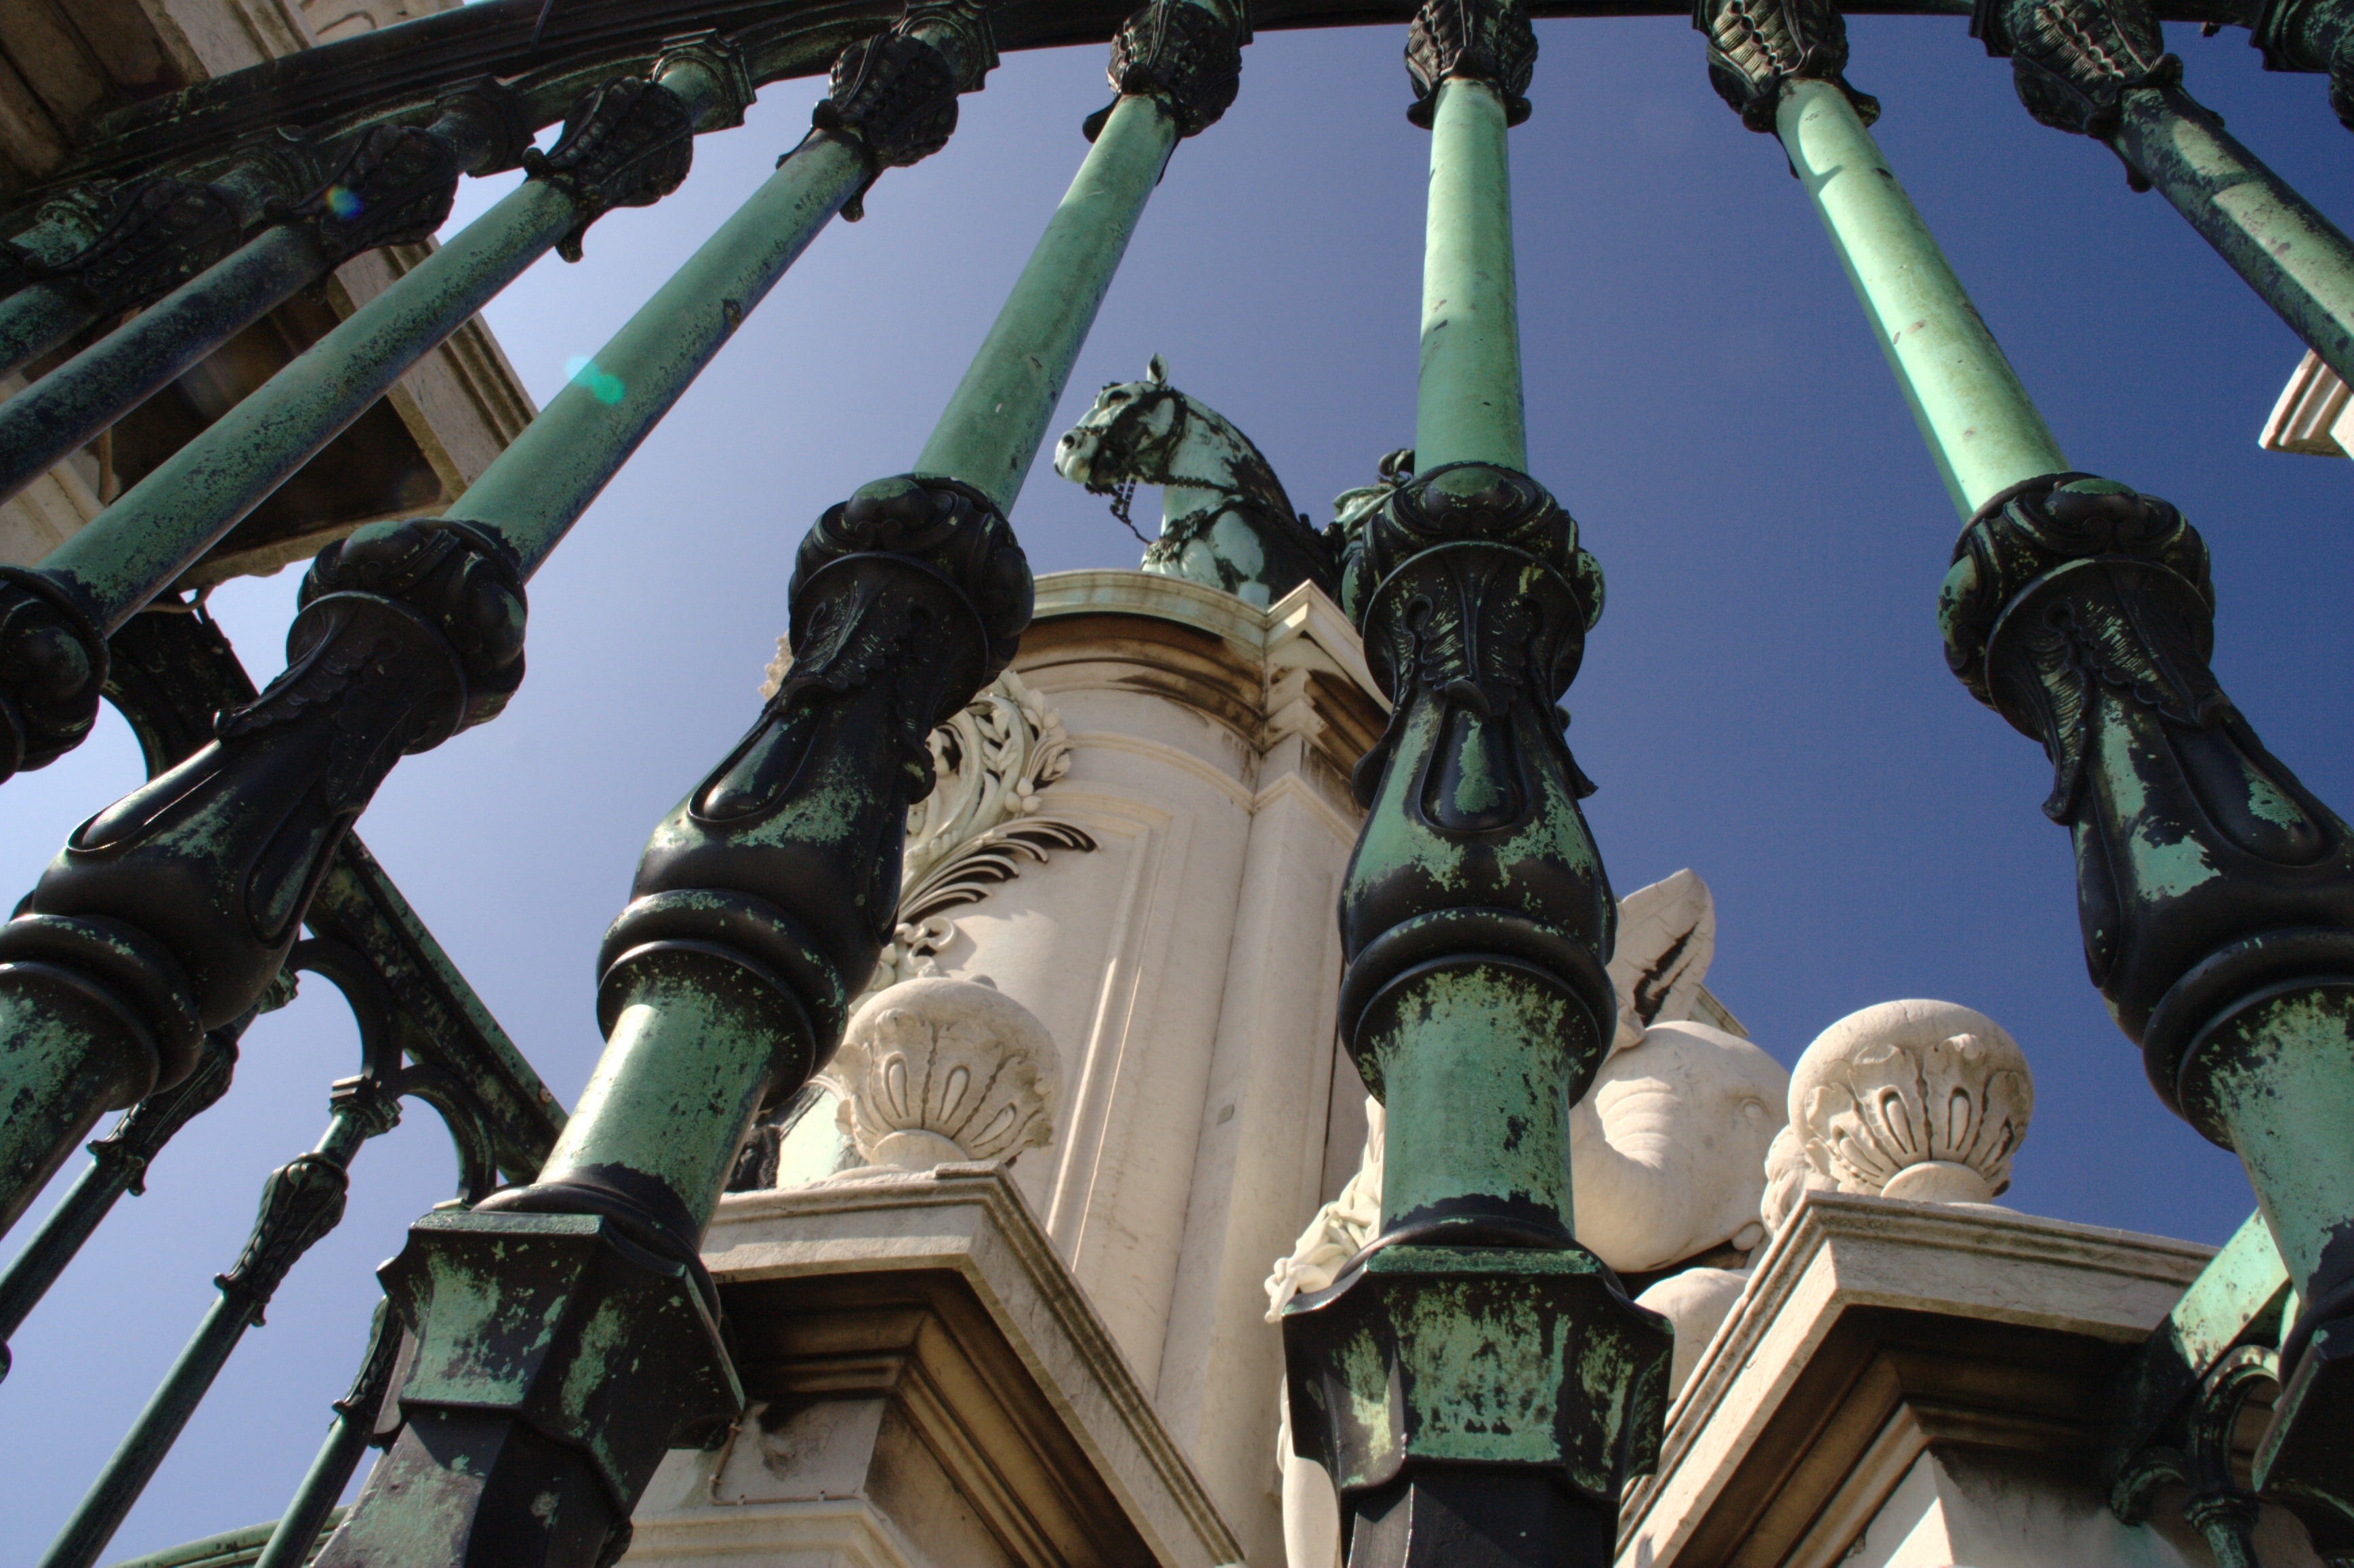
monument, statue, sculpture, portugal, lisbon, screenshot, baixa